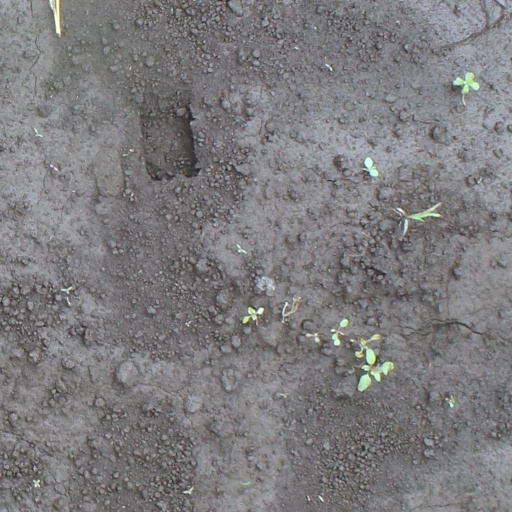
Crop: soybean